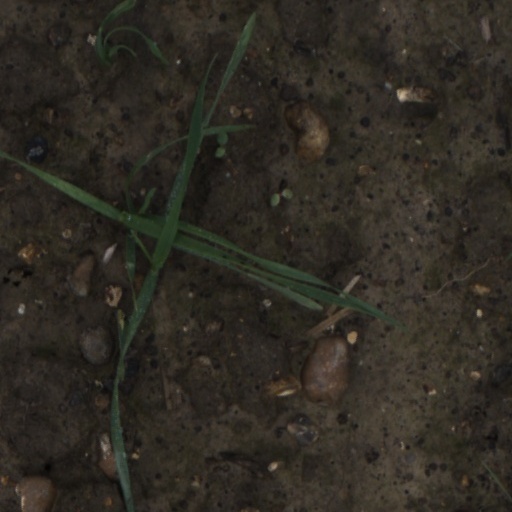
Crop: wheat